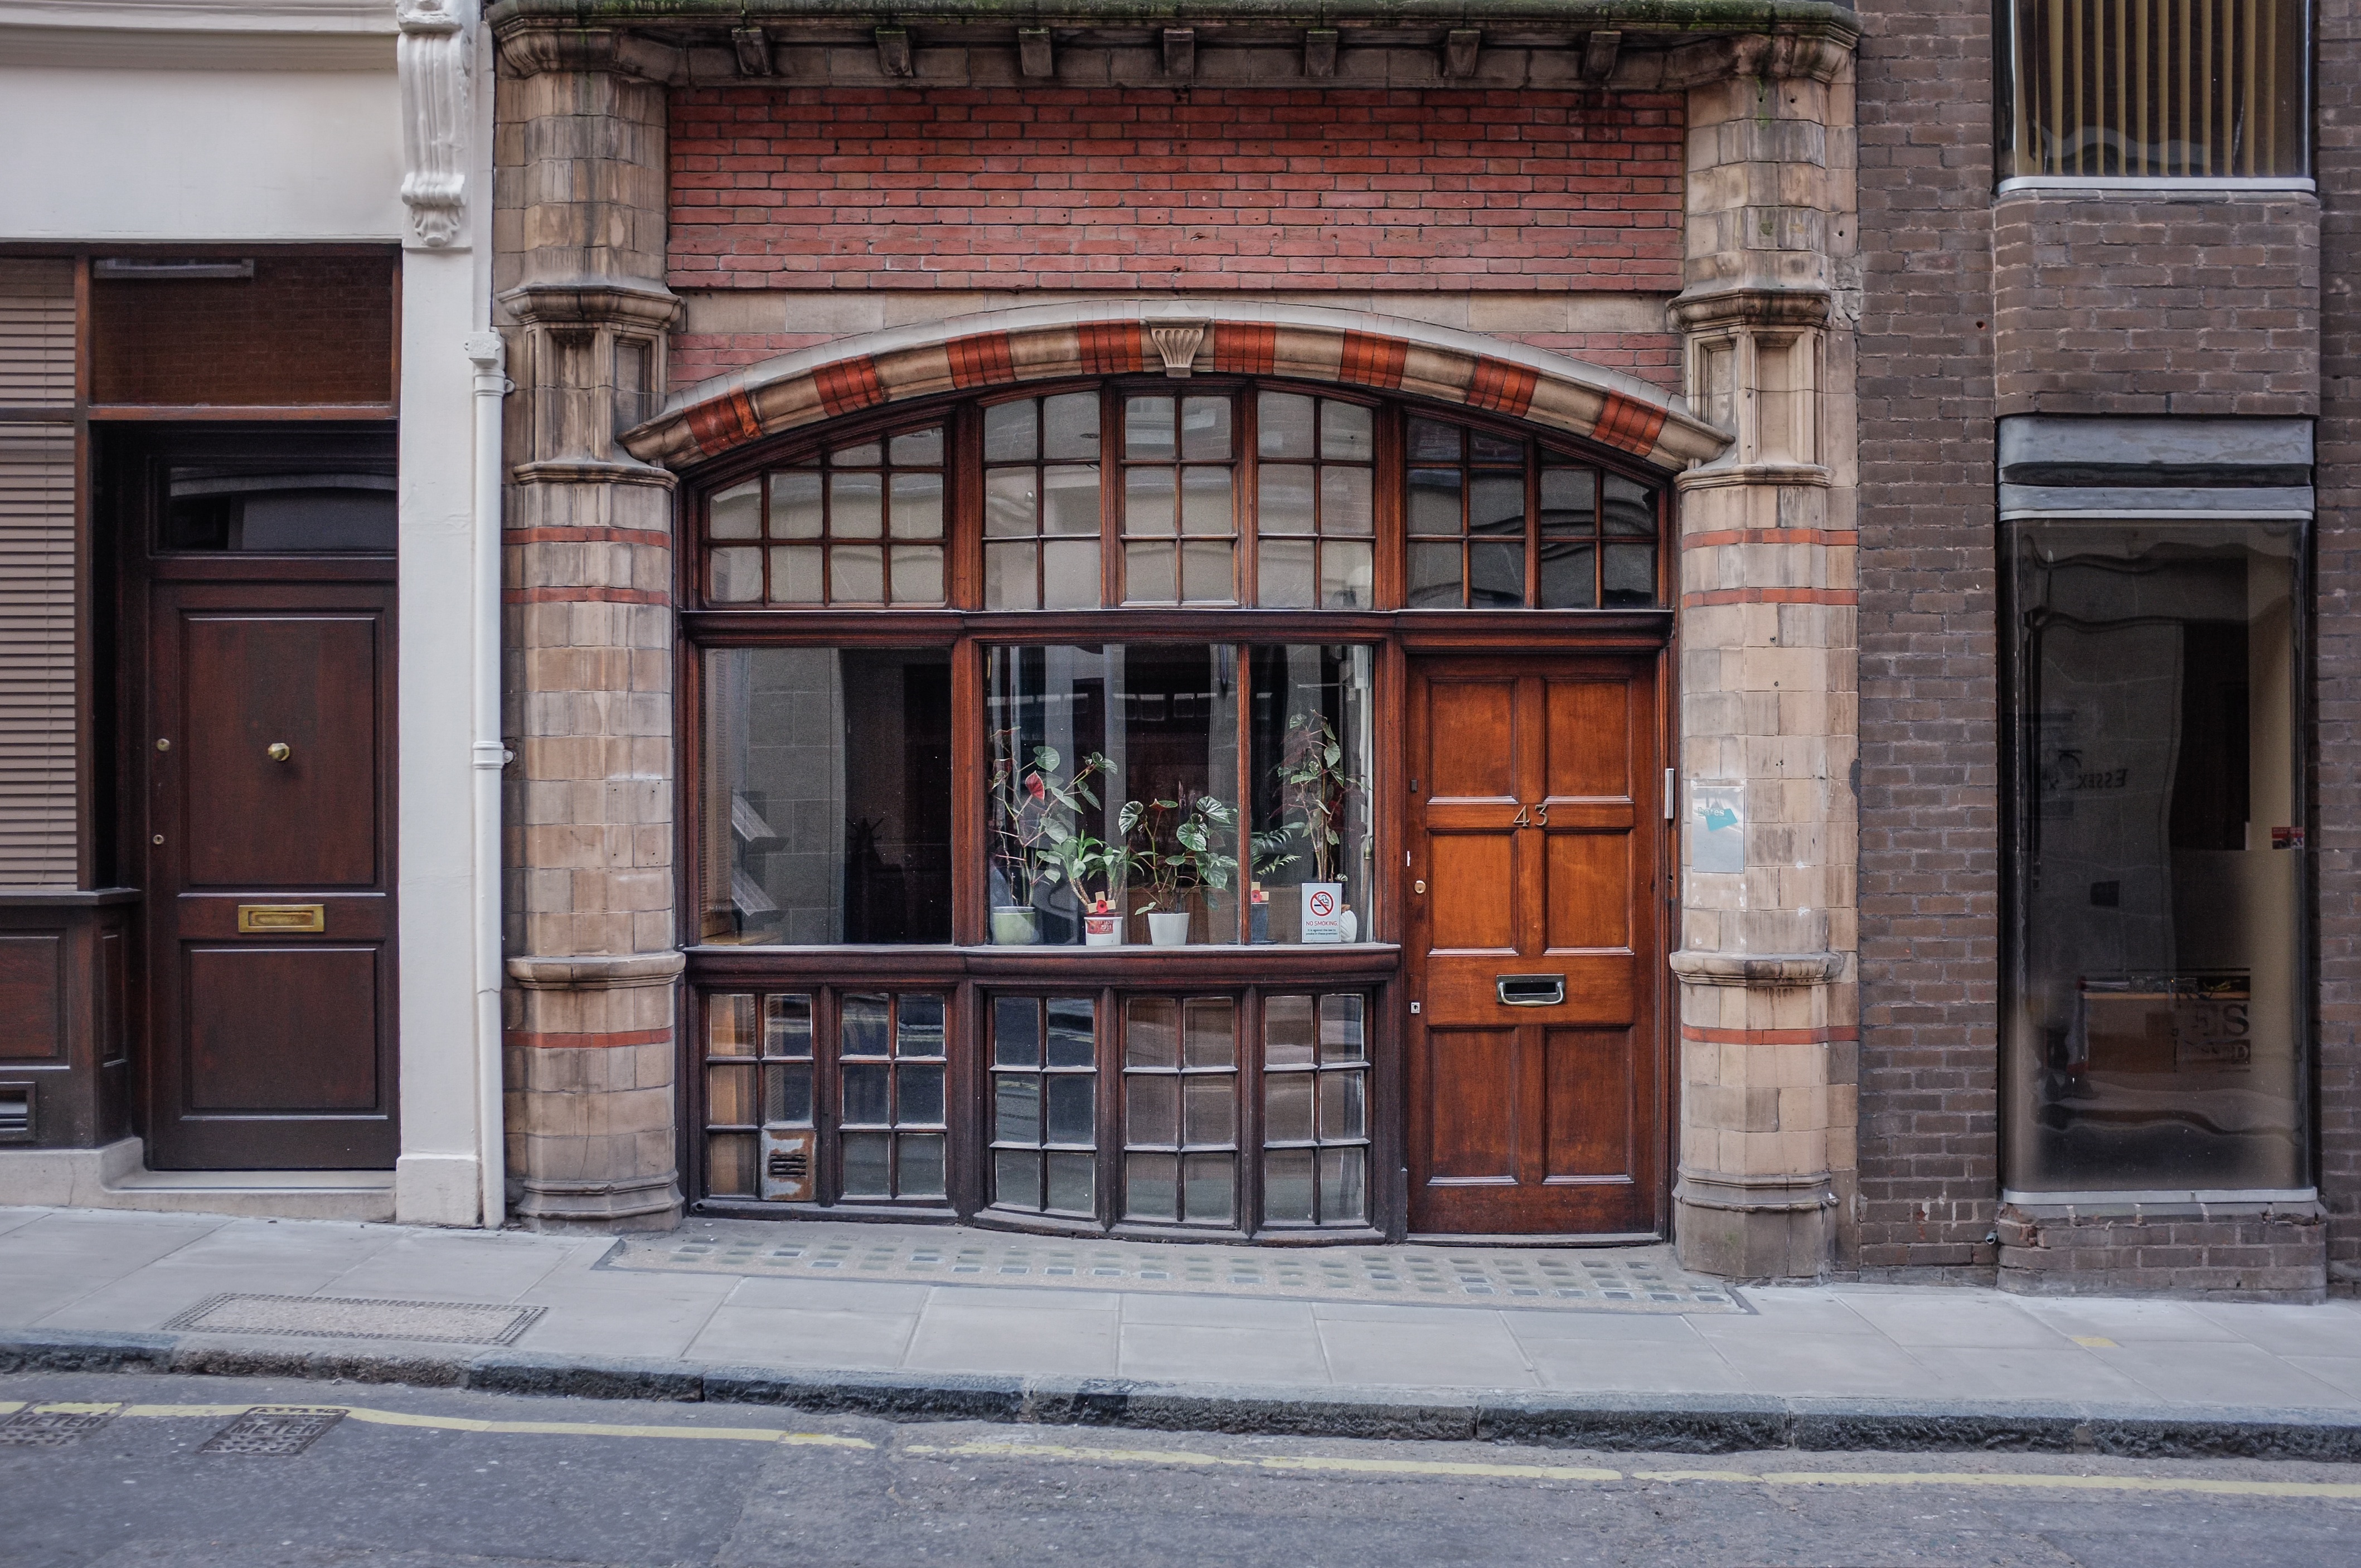
architecture, street, window, town, building, city, downtown, store, facade, exterior, brick, door, neighbourhood, urban area